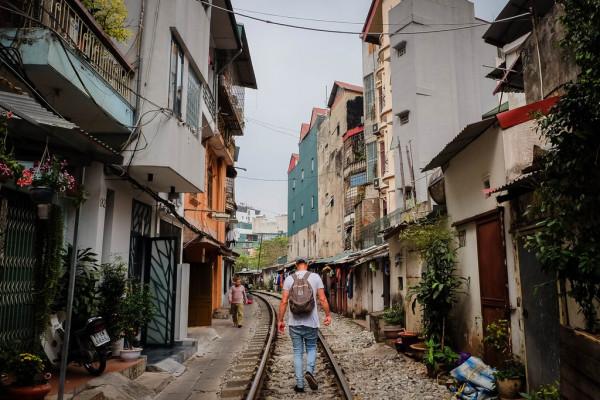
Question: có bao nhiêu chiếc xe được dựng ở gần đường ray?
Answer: một chiếc